First Italian War of Independence

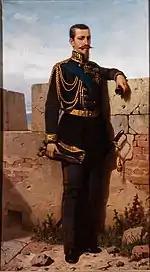
Prince Ferdinand distinguished himself in the conflict as commander of the 4th Piedmontese division.

Having been beaten at Custoza, at 10pm on 25 July 1848, Charles Albert sent orders to Bava for a general retreat to Goito. An hour and a half later, he sent an order to De Sonnaz to hold firm at Volta and hold the enemy at the Mincio. De Sonnaz had probably already decided to abandon Volta at this point and only received the order when he arrived at Goito at 5am on 26 July. At noon Charles Albert ordered him to return to Volta with the 3rd Division. At 6pm Austrians and Piedmontese clashed in what would become the opening phase of the battle of Volta Mantovana.An Austrian advance guard, which had occupied Volta in the meanwhile, came under attack from De Sonnaz and resisted tenaciously. The combat lasted in the night and at 2am de Sonnaz ordered Piedmontese troops to withdraw until reinforcements arrived.